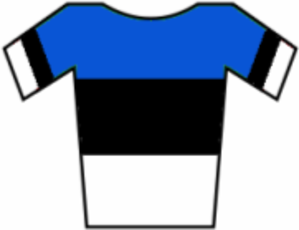
Tour de France 2019 / Startliste
Contre-la-montre masculin aux championnats d'Estonie de cyclisme sur route
Tour de France 2019 var den 106. udgave af cykelløbet Tour de France. Løbet begyndte lørdag den 6. juli i Bruxelles, Belgien.